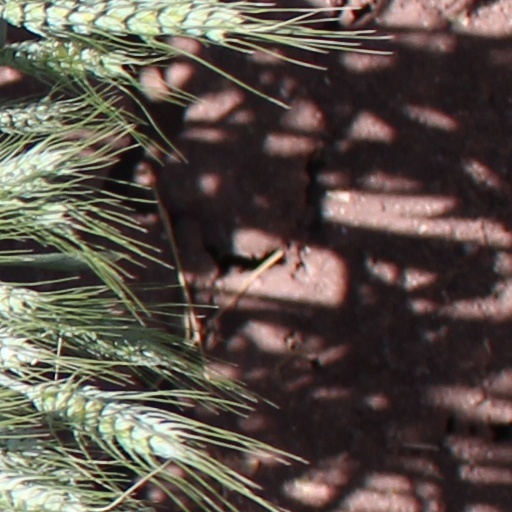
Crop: wheat